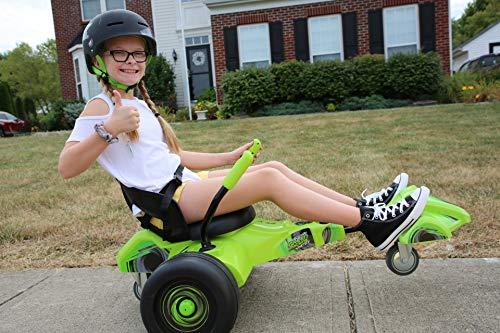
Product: Huffy Kid Ride On Toy 12V Green Machine Vortex
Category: Toys & Games | Tricycles, Scooters & Wagons | Ride-On Toys & Accessories
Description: Tilting and turning are encouraged on the green machine Vortex.
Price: $154.99
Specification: ProductDimensions:29.9x14.2x22.1inches|ItemWeight:35.9pounds|ShippingWeight:35.9pounds(Viewshippingratesandpolicies)|ASIN:B07YBVLG16|Itemmodelnumber:17909P|Manufacturerrecommendedage:8yearsandup